Chris Rath

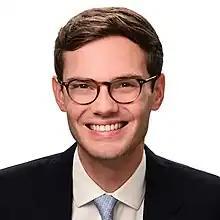

Christopher Dennis Rath is an Australian politician who currently serves as the Opposition Whip in the New South Wales Legislative Council.